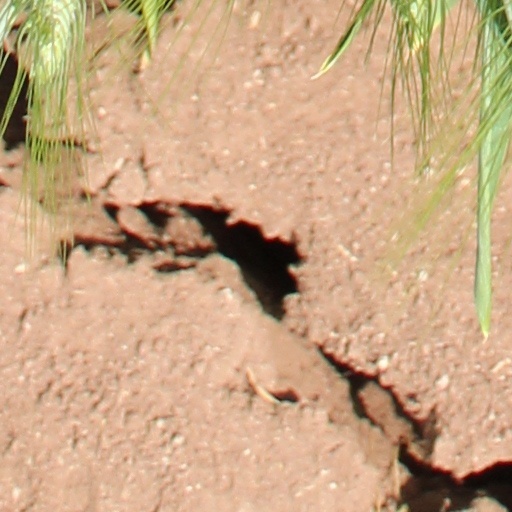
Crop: wheat